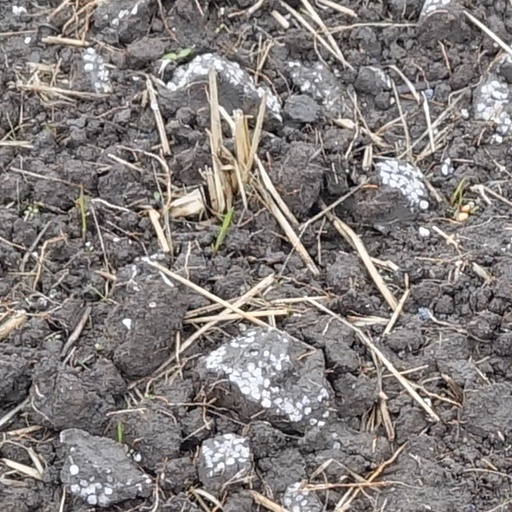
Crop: wheat